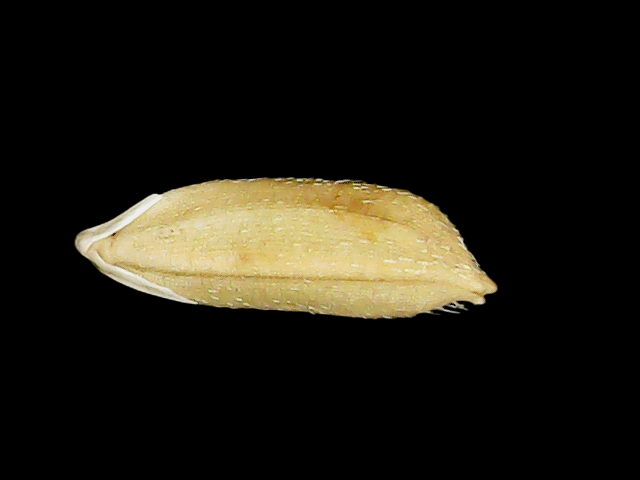
Rice variety: Bd51